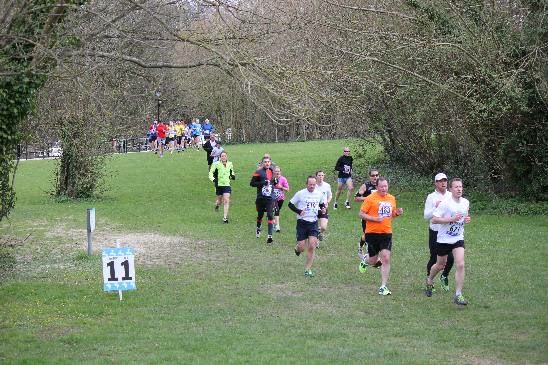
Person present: Yes